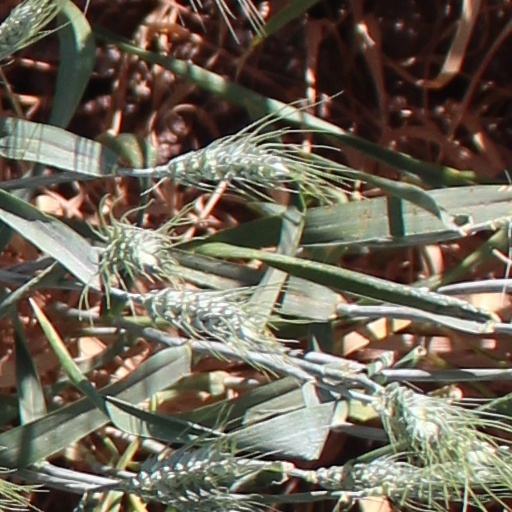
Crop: wheat